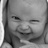
Emotion: happy